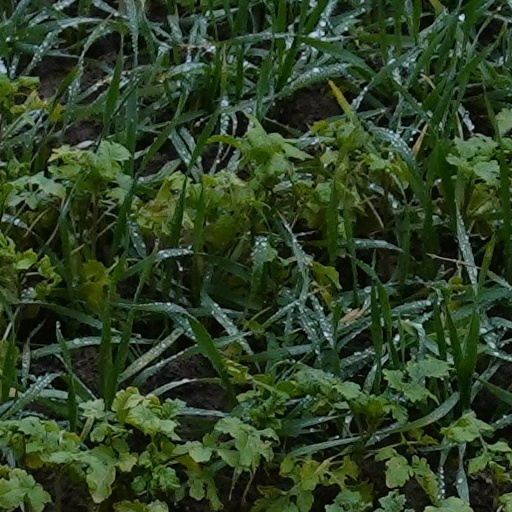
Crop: wheat